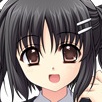
Portrait style: Anime Portrait